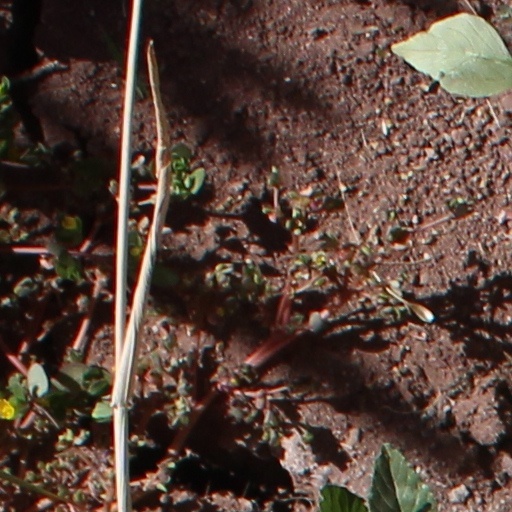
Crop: wheat